Lexie Grey

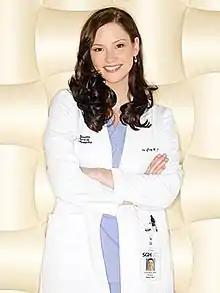
Chyler Leigh as Lexie Grey

Alexandra Caroline "Lexie" Grey, M.D. is a fictional character from the ABC medical drama television series "Grey's Anatomy". The character was created by Shonda Rhimes and is portrayed by Chyler Leigh.